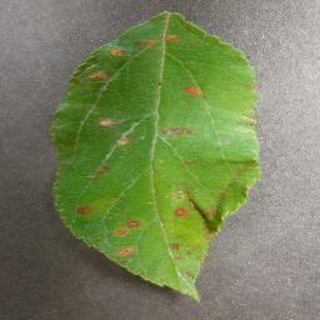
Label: apple_cedar_apple_rust